Northern War of 1655–1660

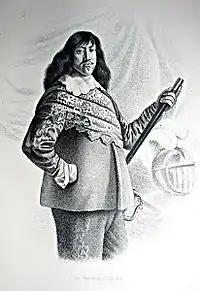
Frederick III of Denmark

The attack of Frederick III of Denmark in June 1657, aimed at regaining the territories lost in 1645, provided an opportunity for Charles X Gustav to abandon the unfortunate Polish–Lithuanian battlefields. With 9,950 horse and 2,800 foot, he marched through Pomerania and Mecklenburg. In Holstein, the Swedish force was split with Carl Gustaf Wrangel heading west to clear Bremen-Verden and Charles X Gustav heading north to clear Jutland. When these aims were achieved, Charles X Gustav in September moved to the Swedish port of Wismar and ordered his navy into the inconclusive Battle of Møn.